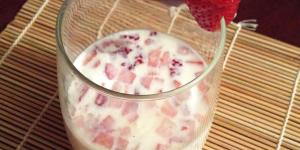
yogur de fresa sin yogurtera